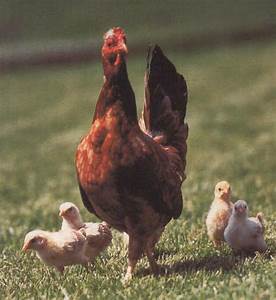
Label: gallina